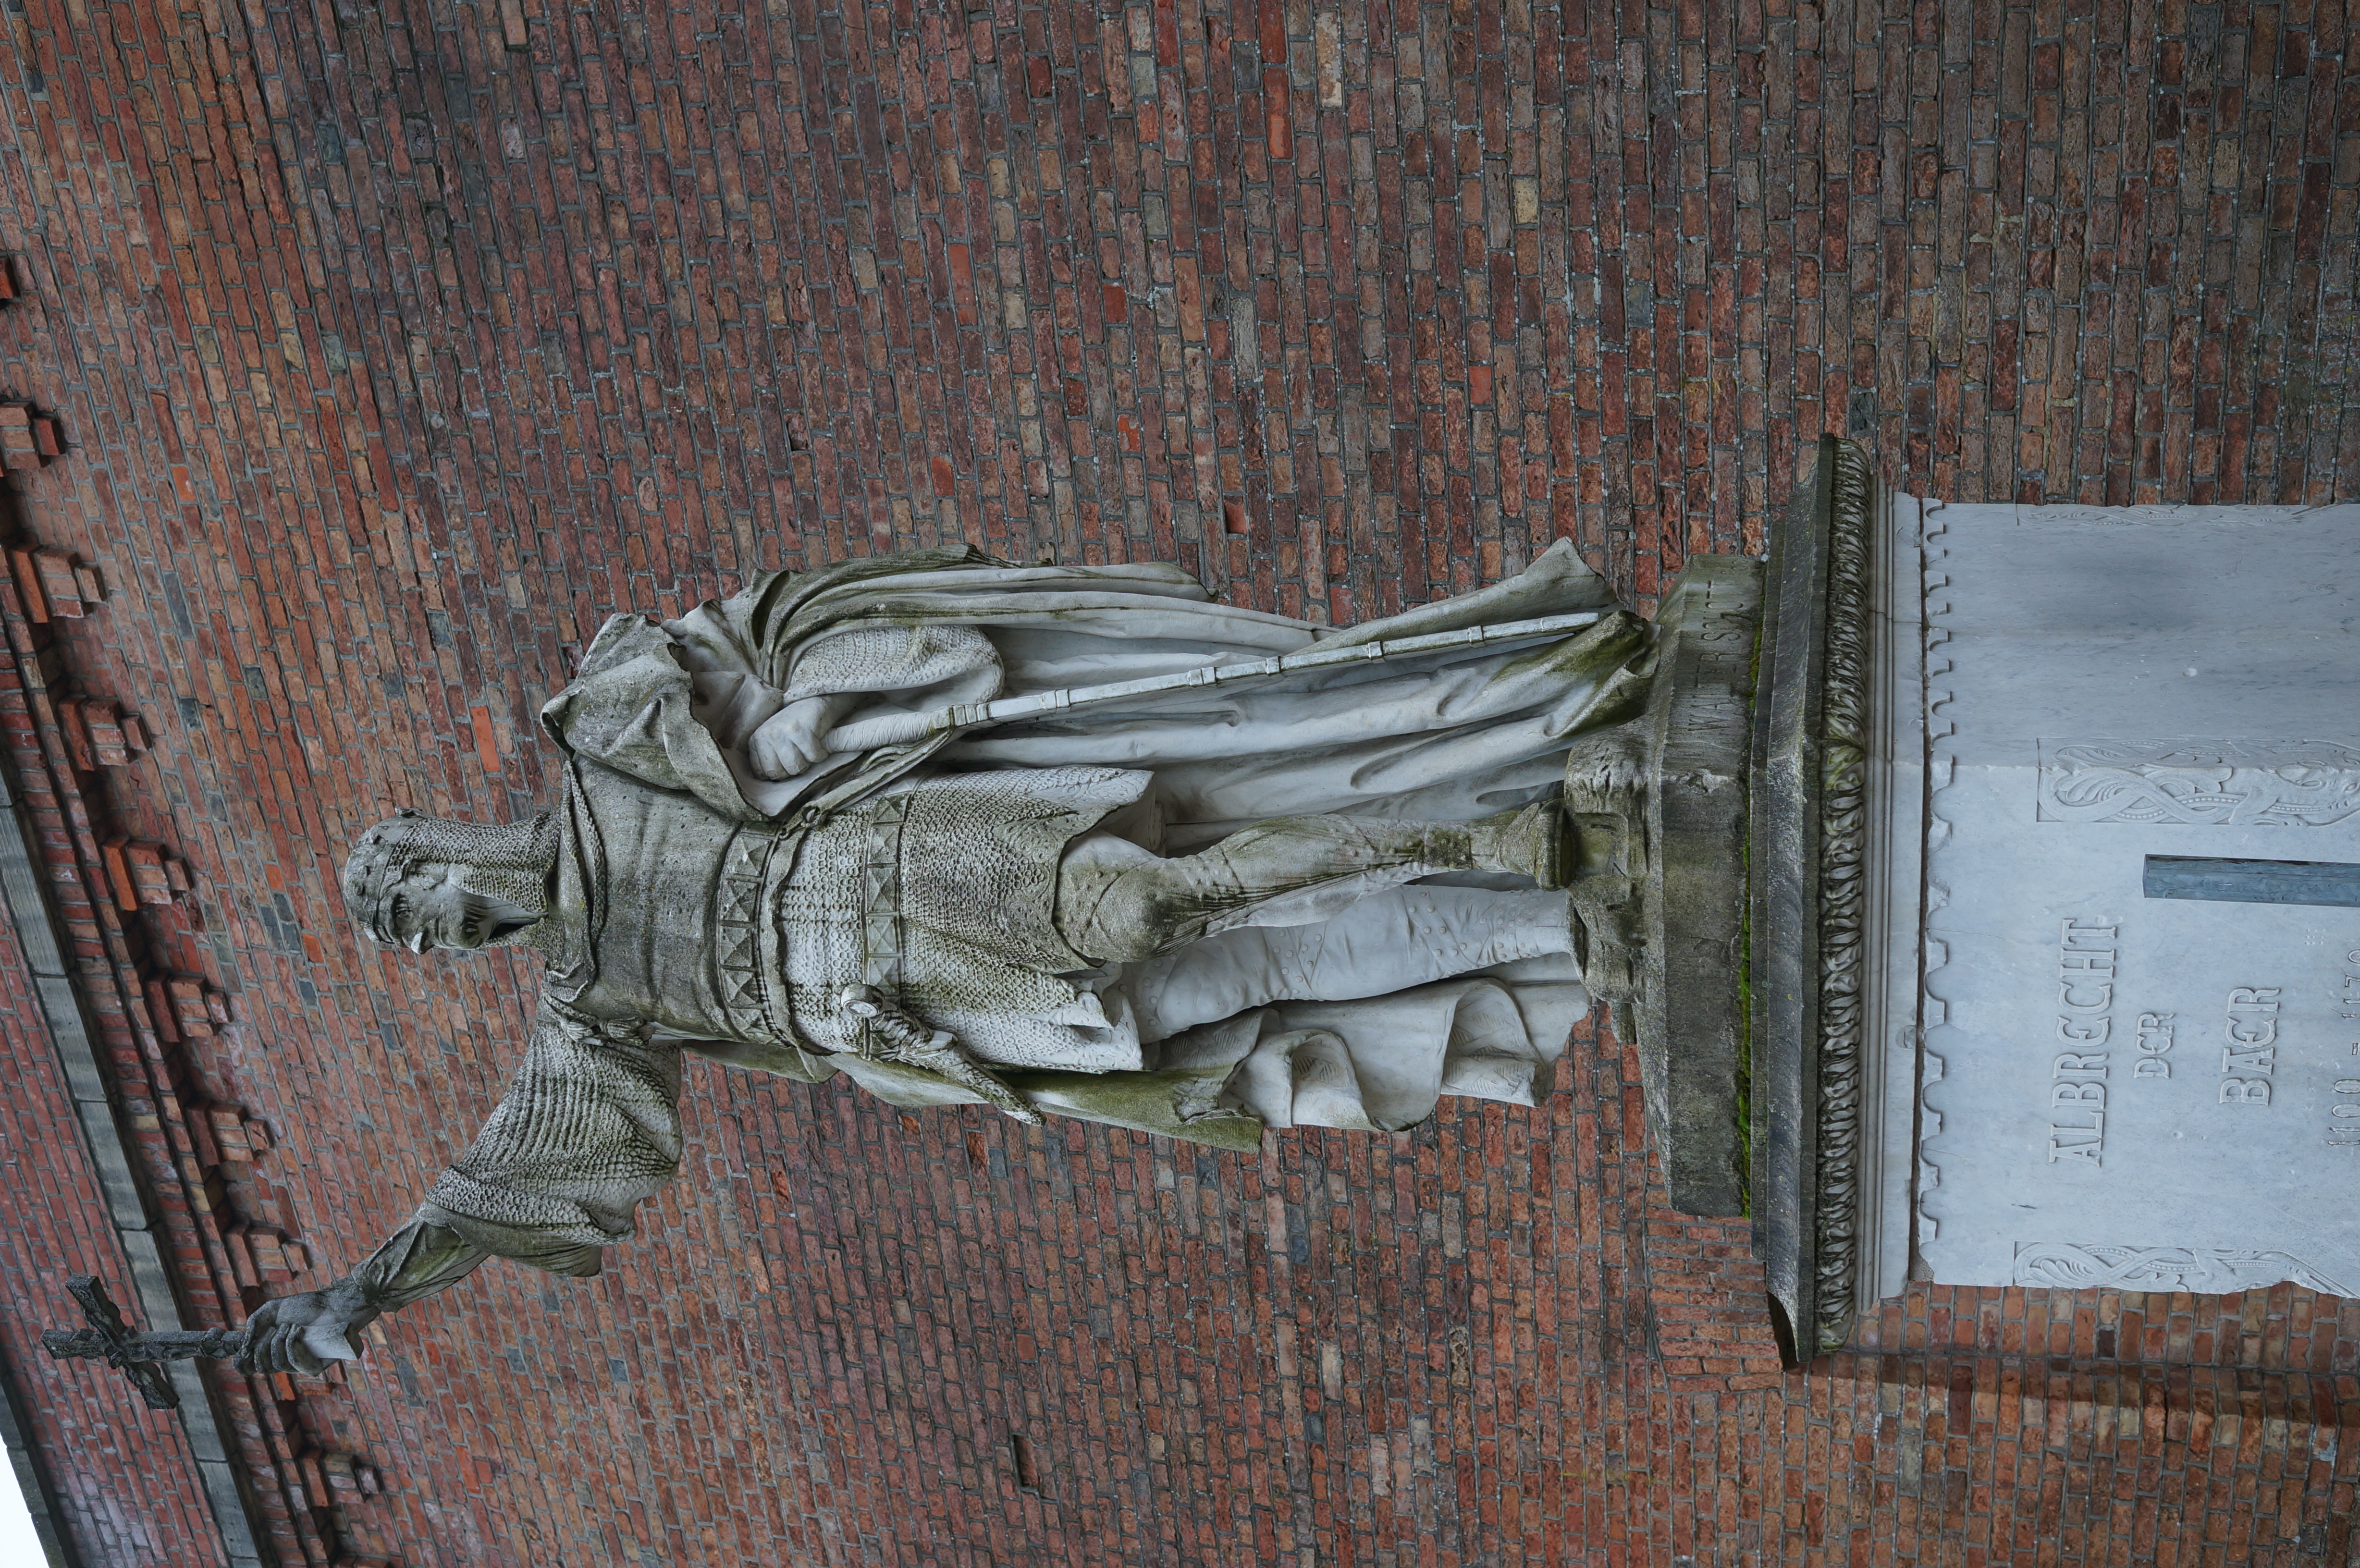
monument, statue, sculpture, memorial, art, 2013, temple, germany, deutschland, berlin, sony, sigma, nex, nex6, lenstagged, steffenzahn, 30mm, sigma30mm28exdn, sigma30mmf28, sigma30mmf28dn, sigma30mm, ancient history